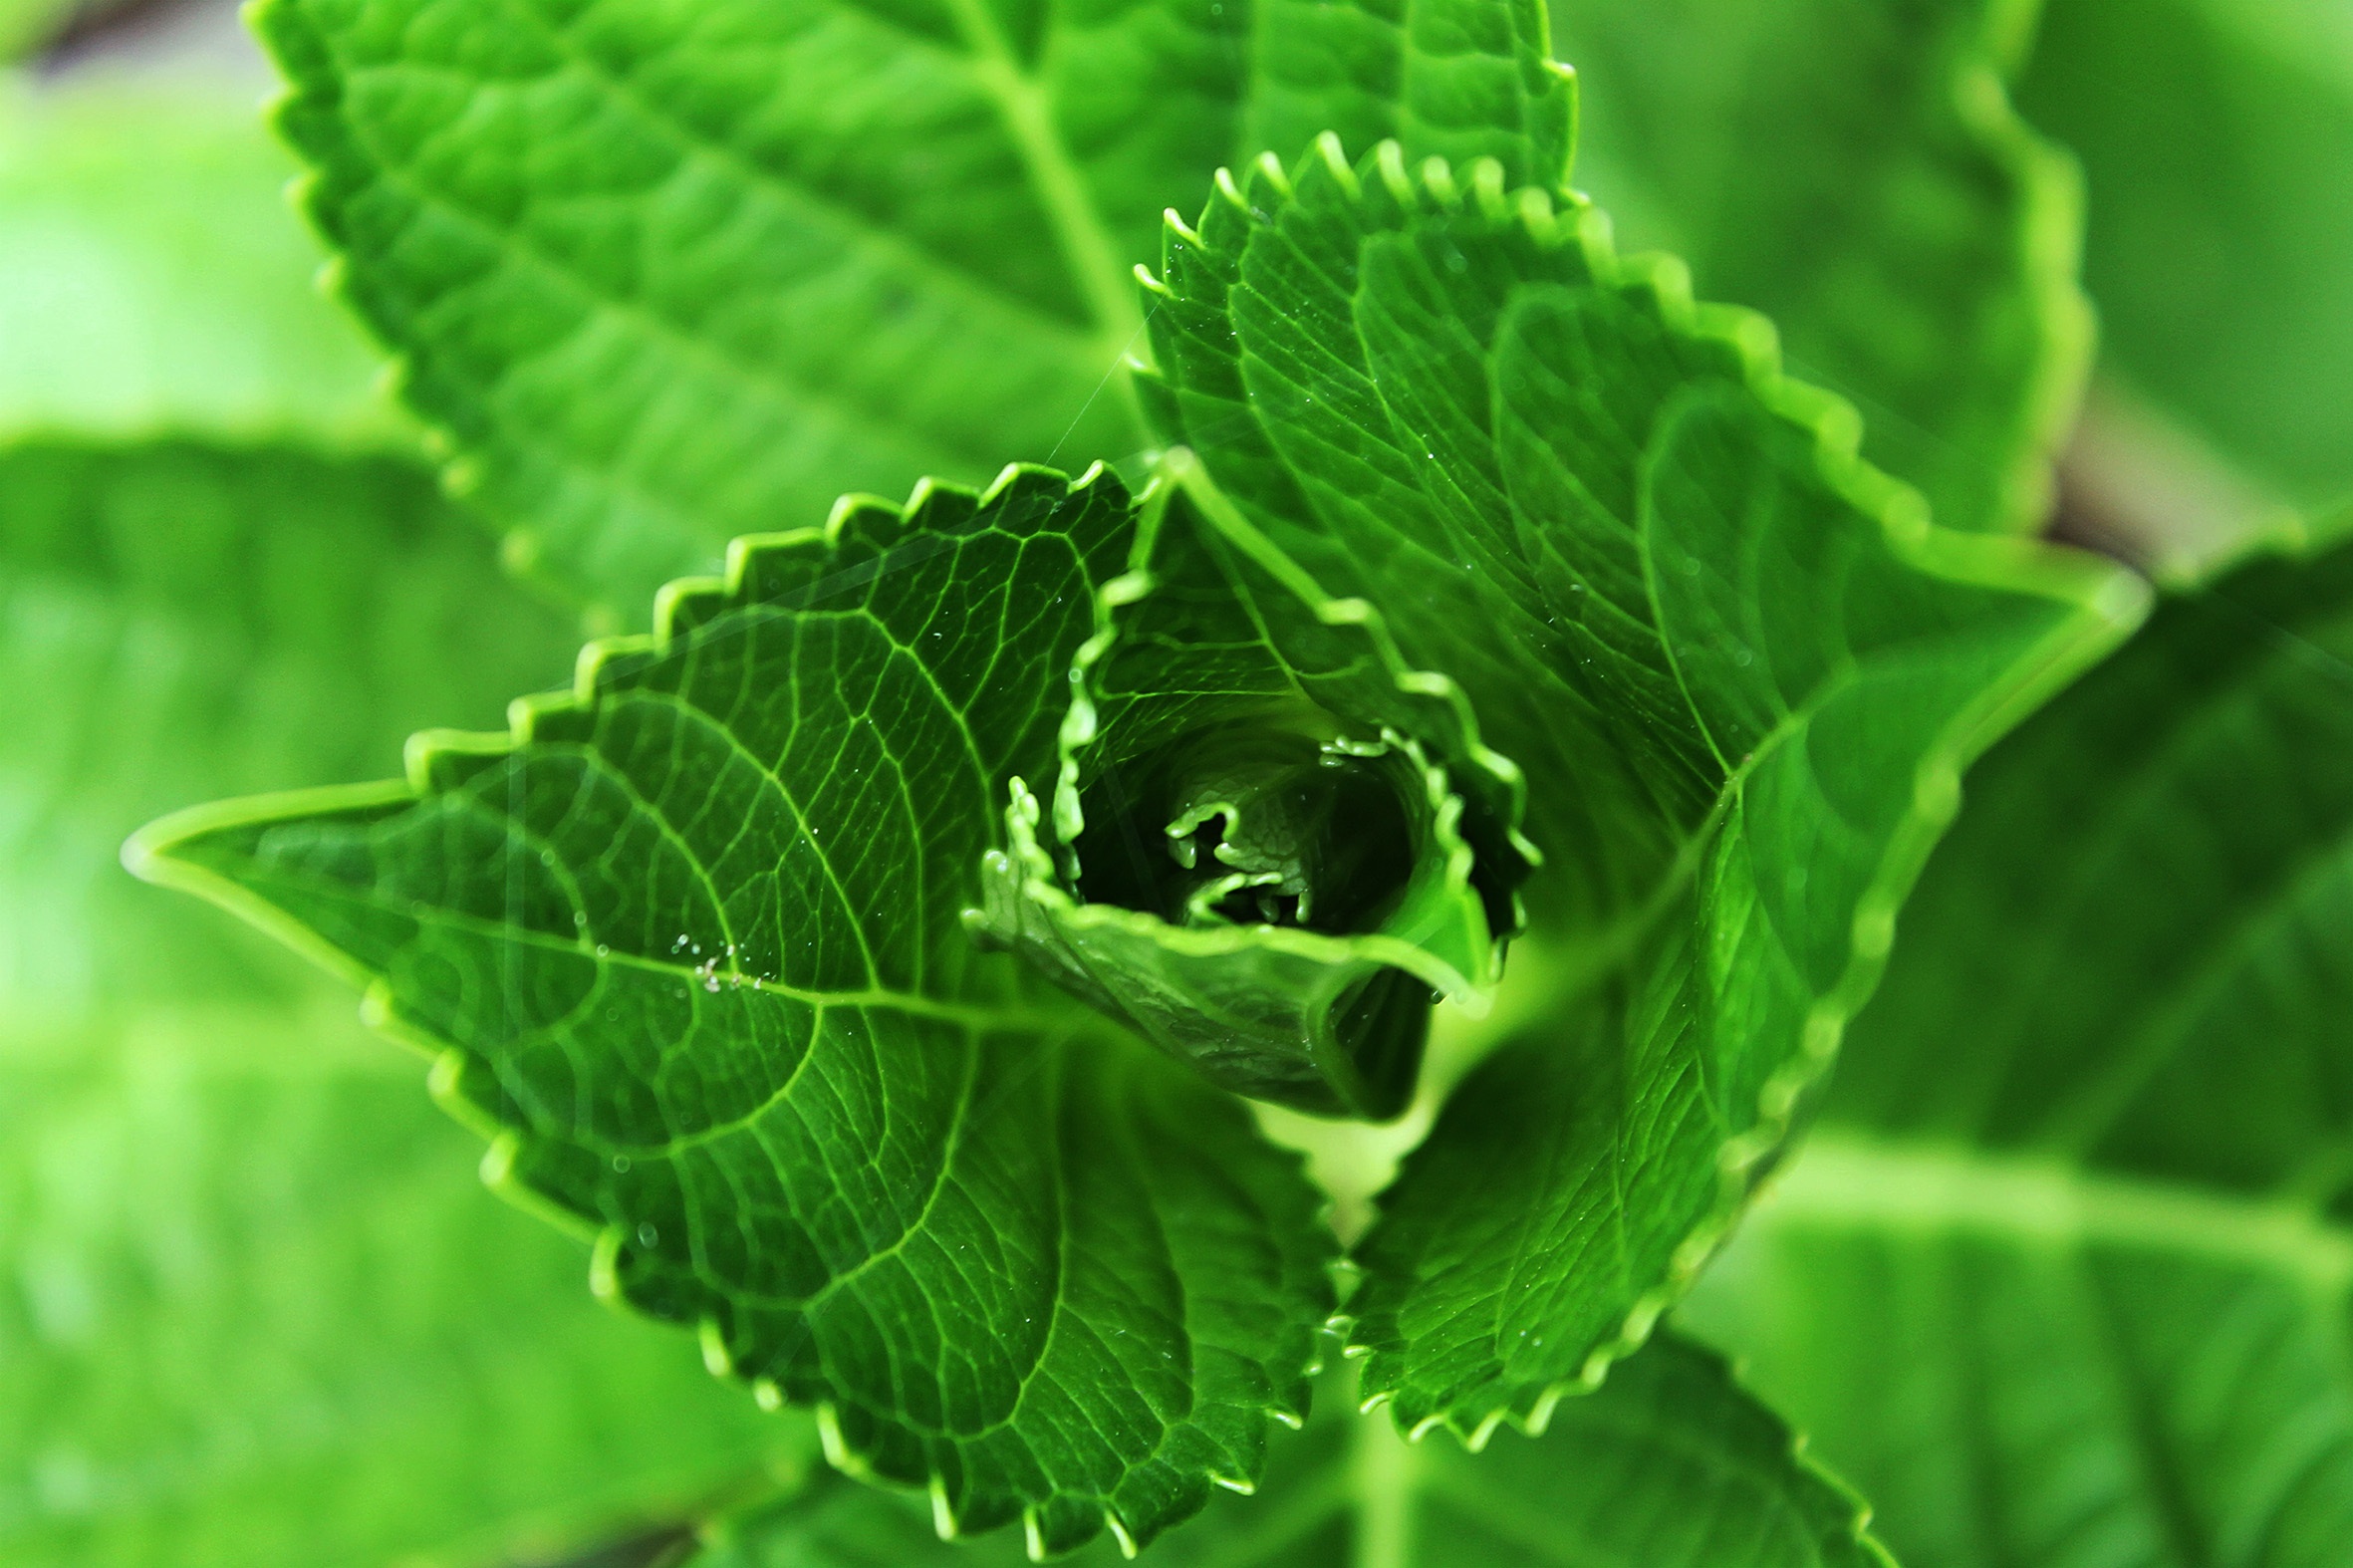
plant, leaf, flower, green, herb, macro photography, flowering plant, urtica, annual plant, land plant